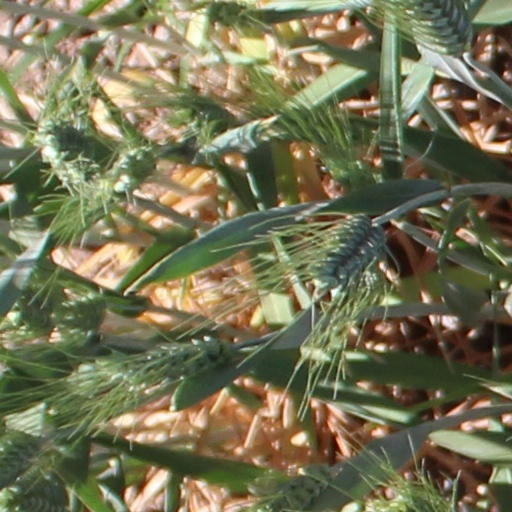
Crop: wheat